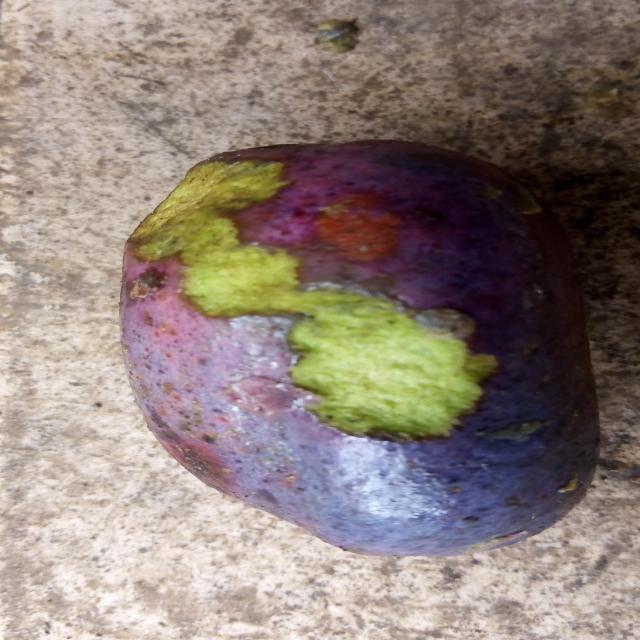
Plum grade: bruised